SS Rushen Castle

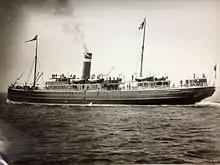
"SS Duke of Cornwall."

"Duke of Cornwall" was a steel twin-screw vessel powered by two triple-expansion reciprocating engines, and produced 5,520 i.h.p. This gave the ship an operating speed of 17.5 knots.